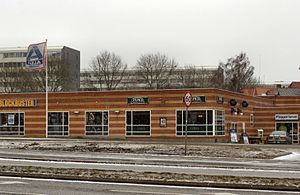
Blodbøgen på Randersvej
Den 13. februar 2011 blev blodbøgen fældet om formiddagen, derefter ser plads sådan ud.
Den 13. februar 2011 blev Blodbøgen på Randersvej, Aarhus, Danmark fældet, den stod tidligere her.
Blodbøgen på Randersvej ved Kastaniegade var en Almindelig Bøg beliggende på Randersvej i Aarhus og blev plantet i 1898 af gartner Jens Lassen Faurschou efter sigende til minde om general Rye og Rytterfægtningen ved Aarhus, der fandt sted den 31. maj 1849 der, hvor Stjernepladsen ligger. Dette træ var et markant træ i Aarhus, men blev truet af fældning på grund af udvidelse af Randersvej til letbane. I den forbindelse var der megen debat om træet skal fældes eller evt. flyttes, det blev blandt andet foreslået at træet skulle flyttes til Store Torv eller til Skejby Sygehus.